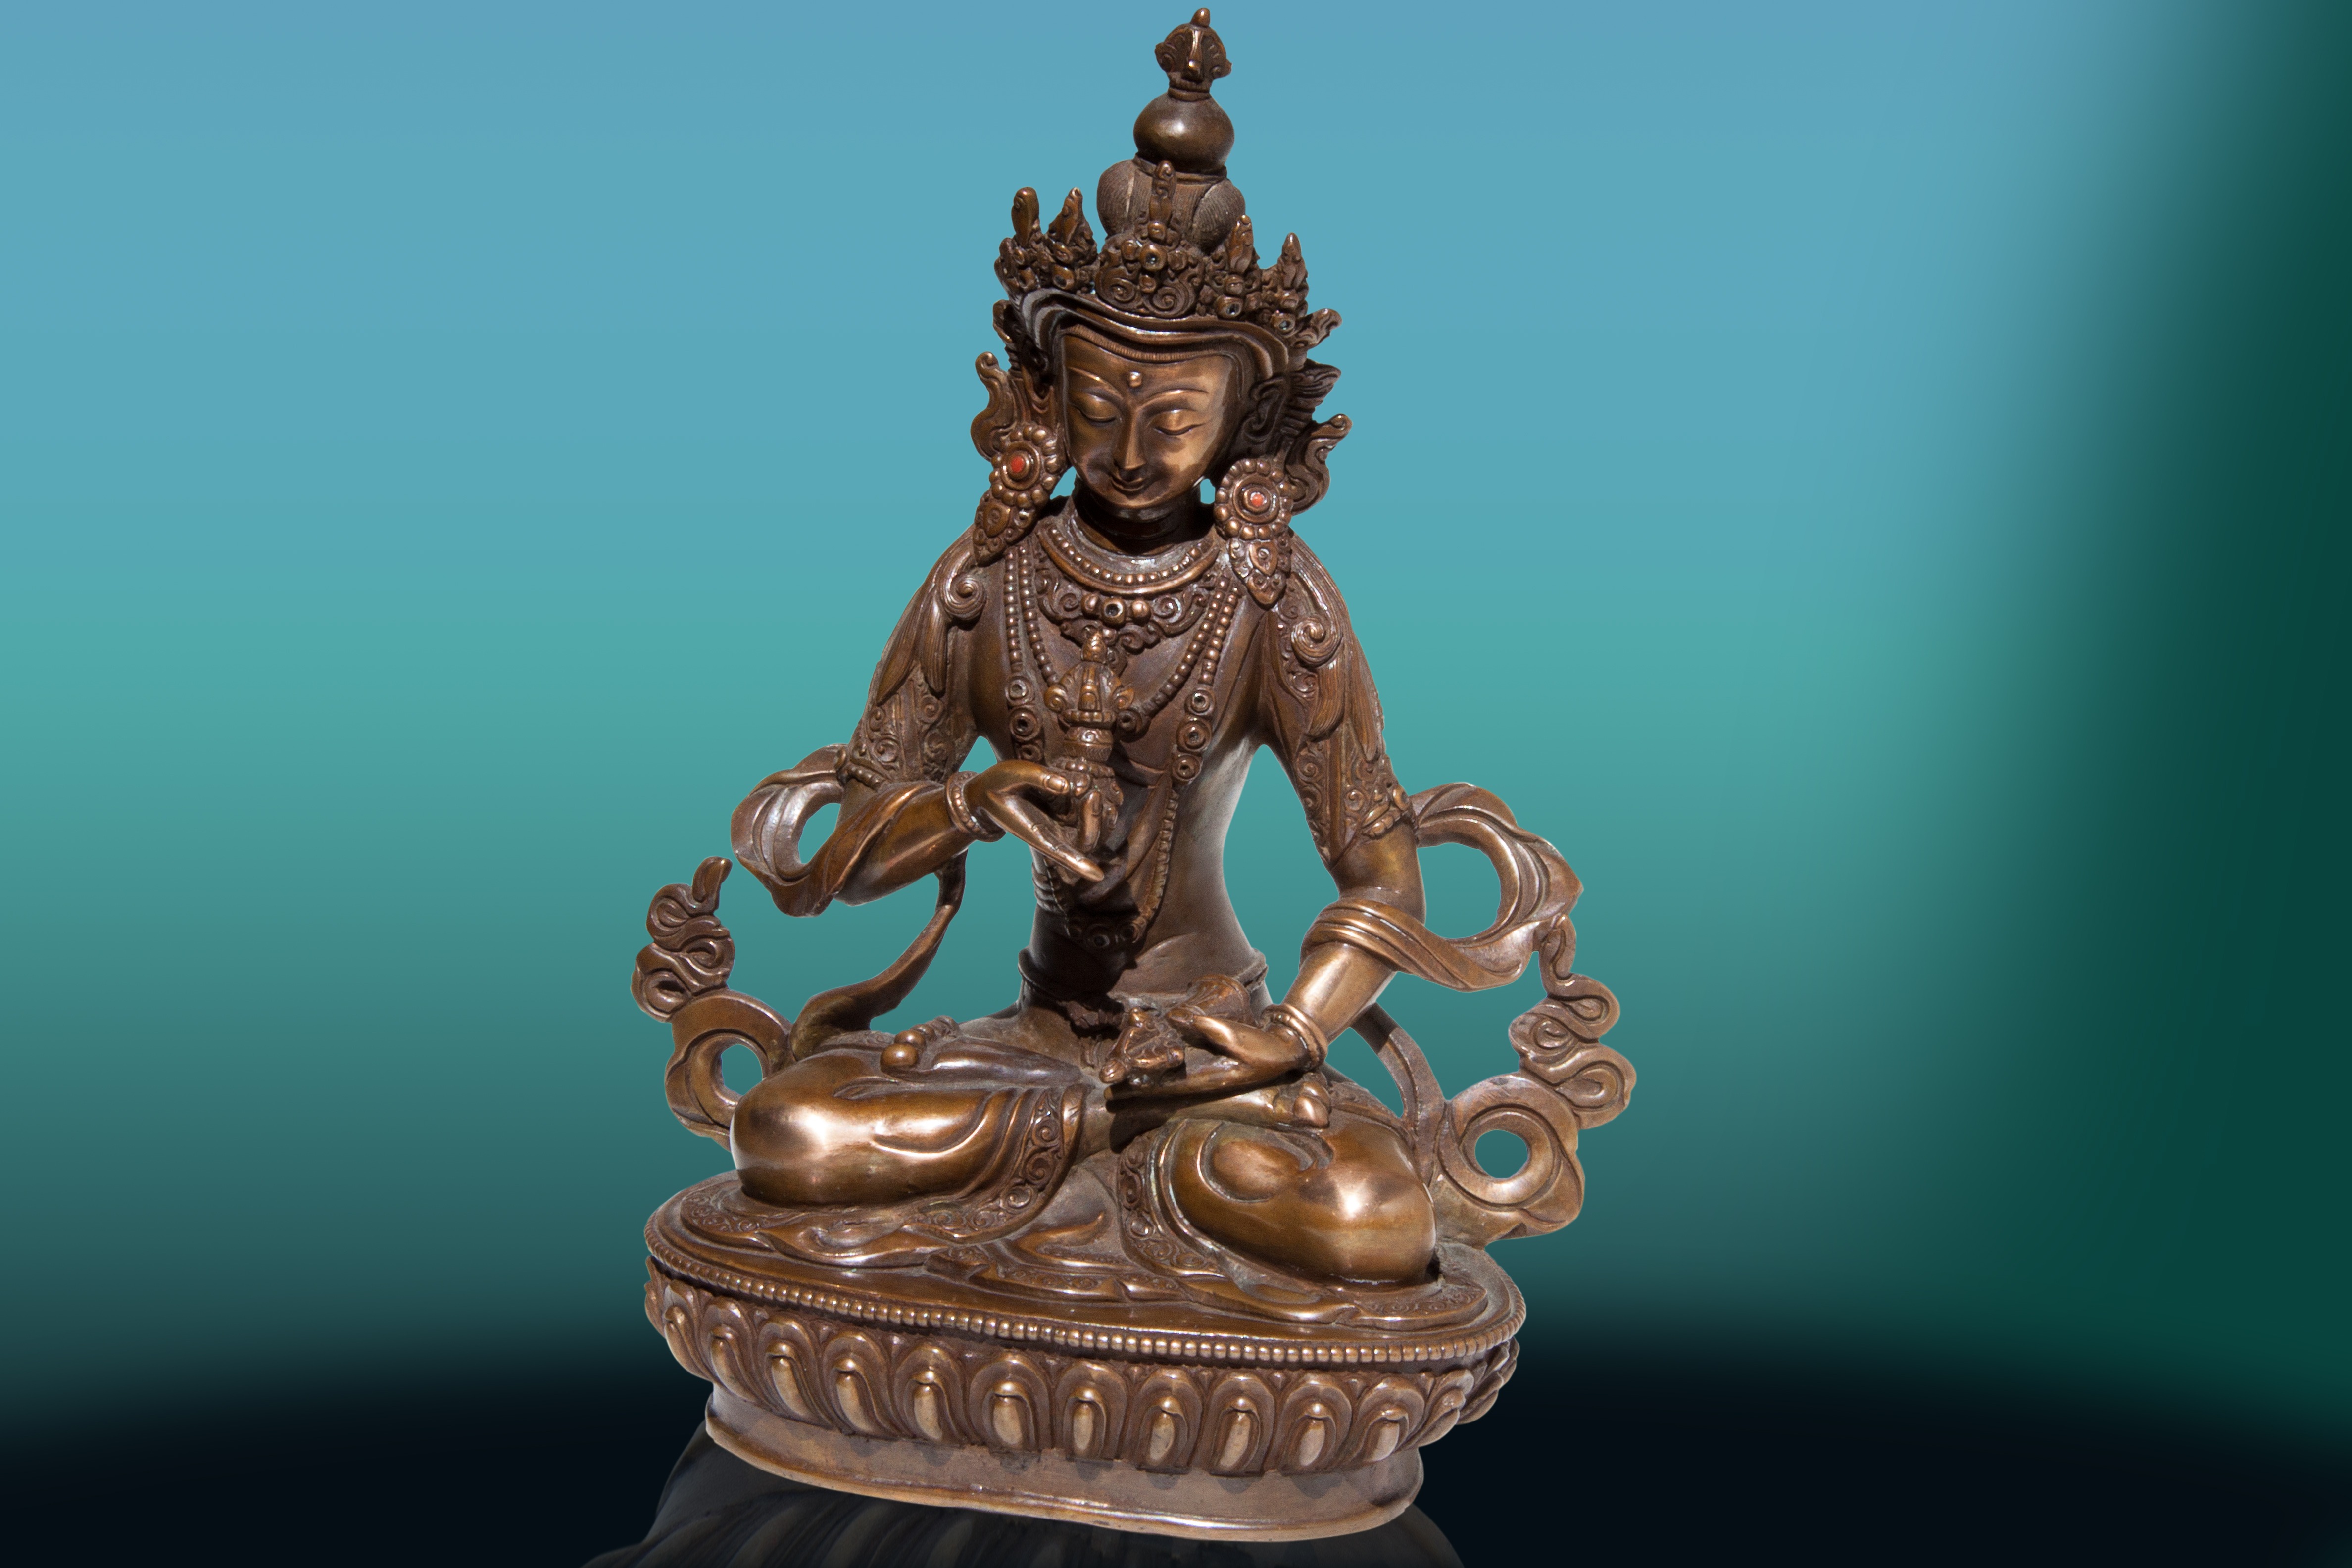
monument, statue, metal, buddhism, religion, asia, material, spiritual, bangle, necklace, tibet, sculpture, art, compassion, bronze, tibetan, spirituality, symbolic, esoteric, bodhisattva, right hand, fern stlich, bronze sculpture, vajrasattva, vajra, highest transcendent buddha, five pointed headdress